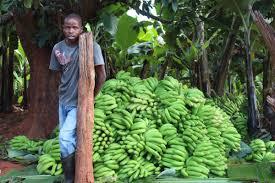
Kijana mmoja amesimama na kuegemea mti uliokatwa. Nyuma yake kuna ndizi ambazo zimepangwa kwa pamoja. Zimetolewa tu shambani. Migomba ya ndizi iko pale nyuma zaidi na pia kuna mti mkubwa sana kando yake.